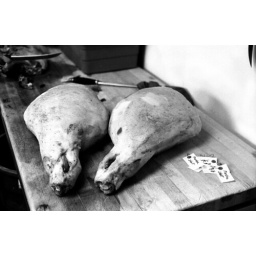
A pair of pig legs rests on a table inside Willowside Meats on Guerneville Road in Santa Rosa, CA.